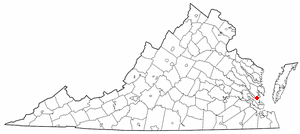
Yorktown est une census-designated place située à l’entrée de la baie de Chesapeake, dans l'État de Virginie, aux États-Unis. En 2011, sa population s'établissait à 195 habitants.